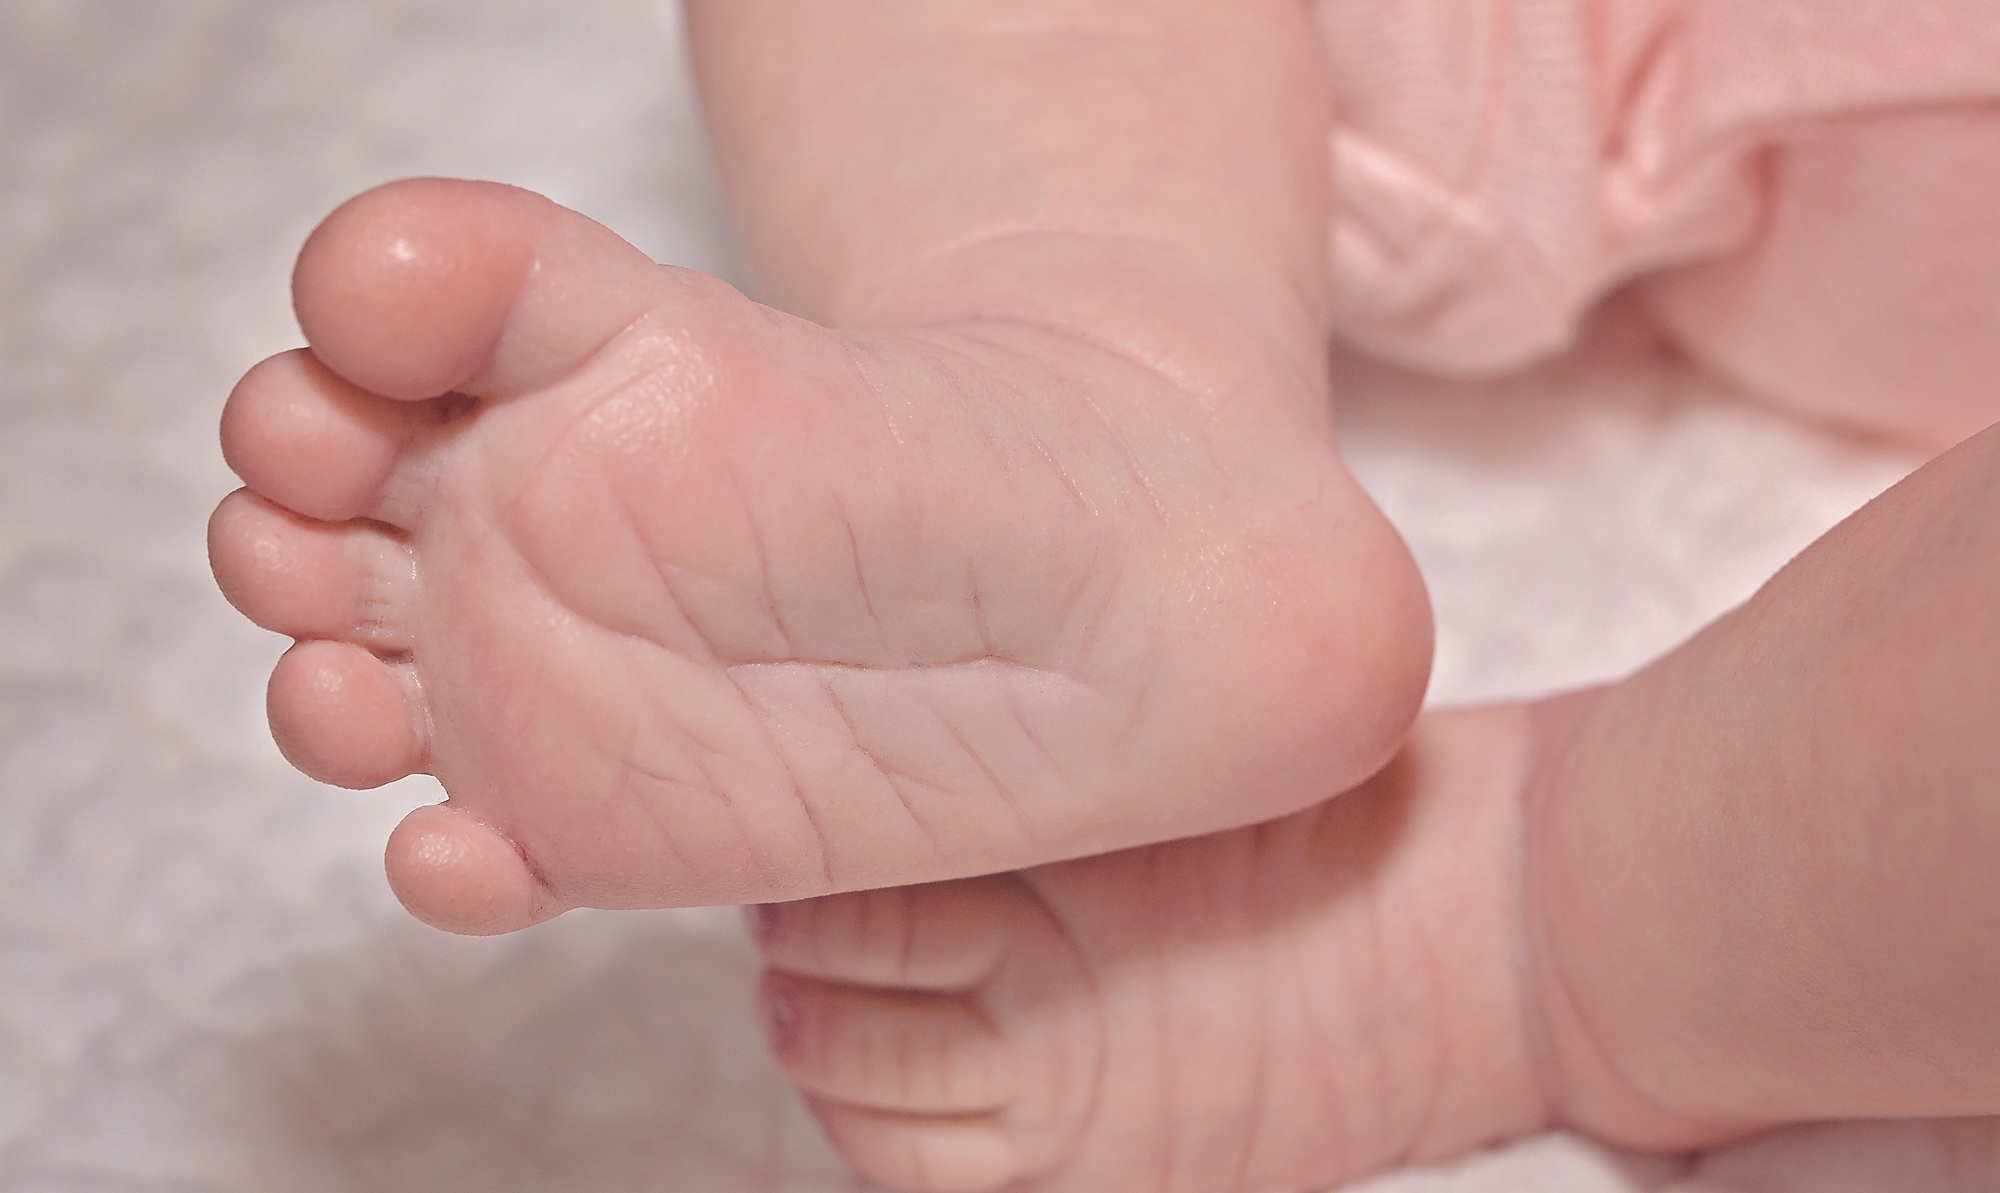
hand, person, sweet, feet, cute, leg, finger, foot, small, child, human, arm, close, nail, baby, mouth, close up, human body, barefoot, nose, infant, newborn, skin, organ, toe, ten, thumb, small child, reborn, baby feet, part of the body, children's feet, baby photography, sense, sole of the foot